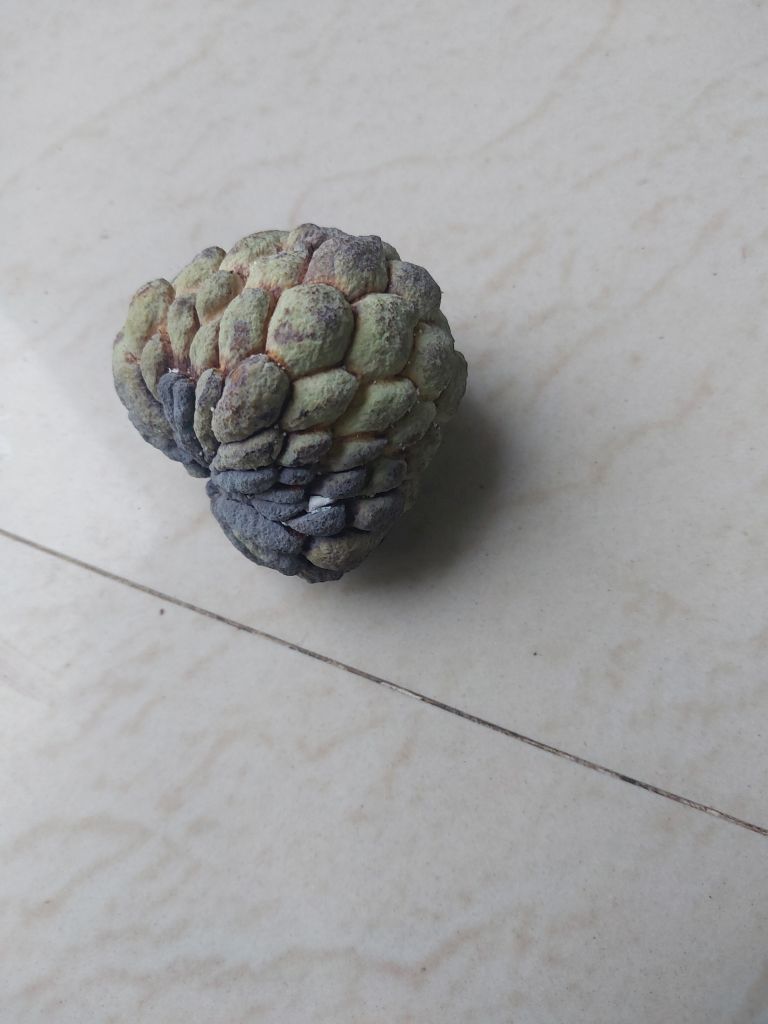
Disease label: Blank Canker